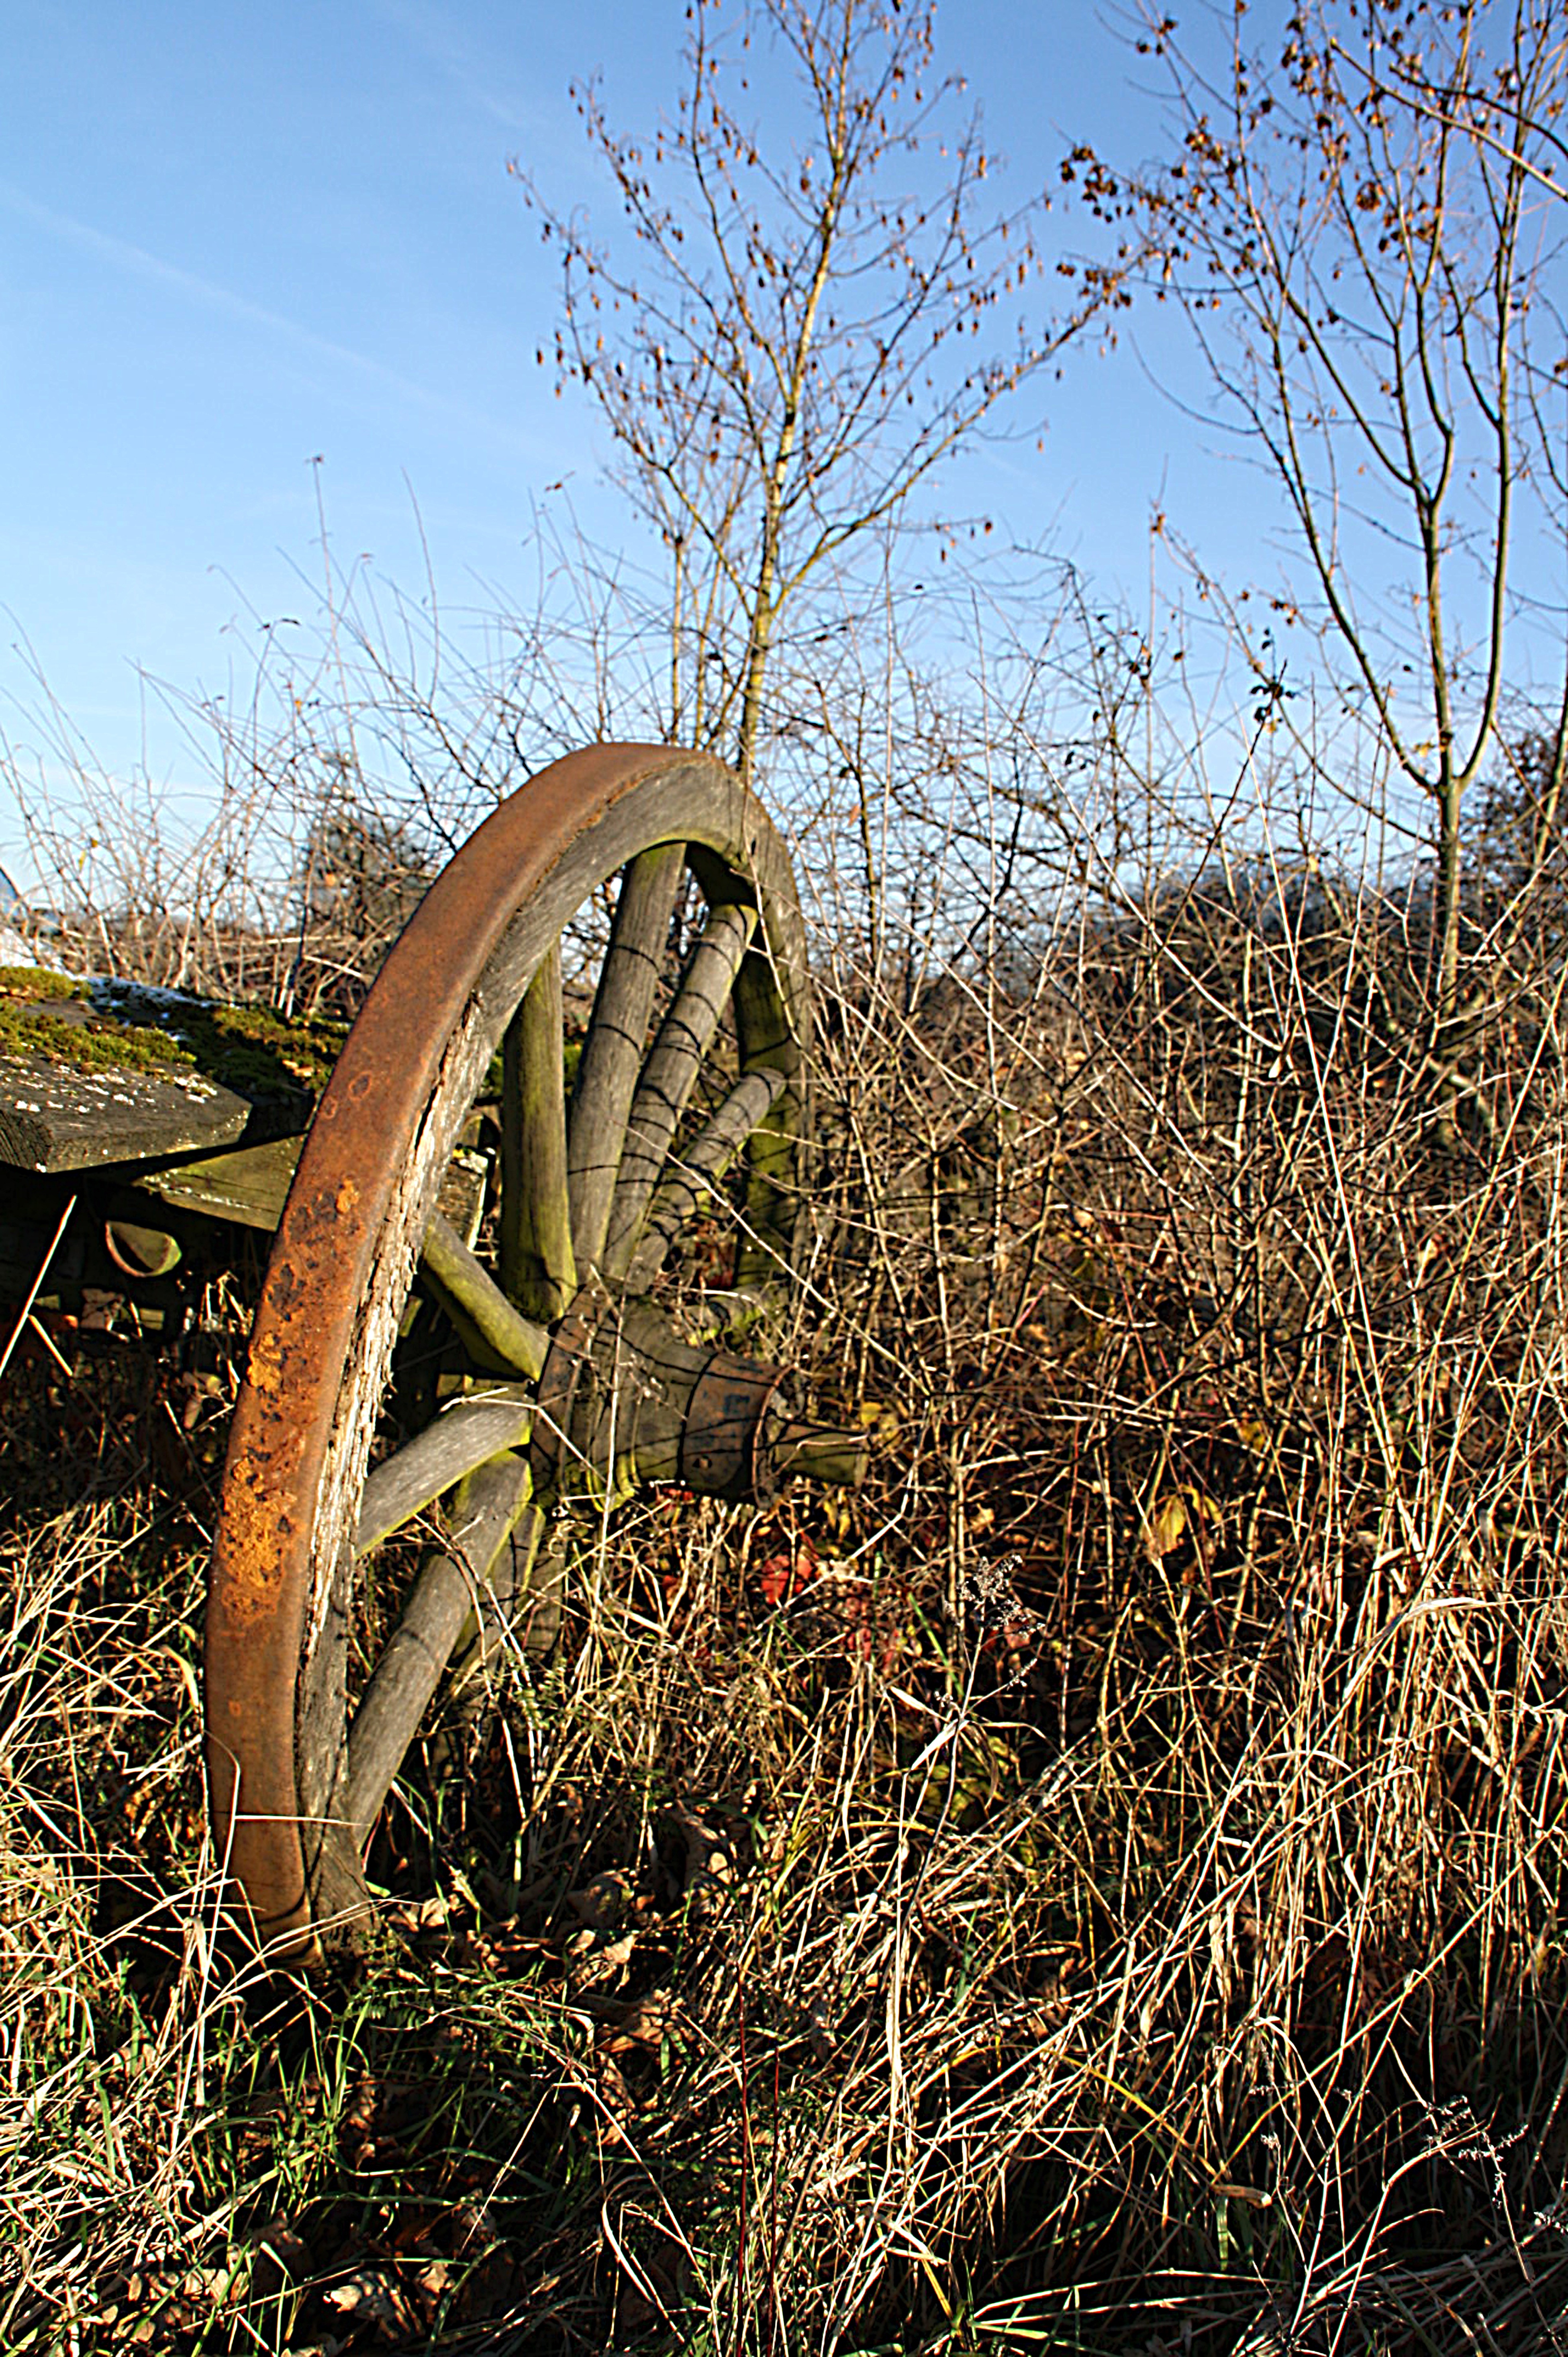
tree, grass, trail, wheel, old, soil, agriculture, nostalgic, dare, rural area, wooden wheel, wagon wheel, carriage wheel, tost